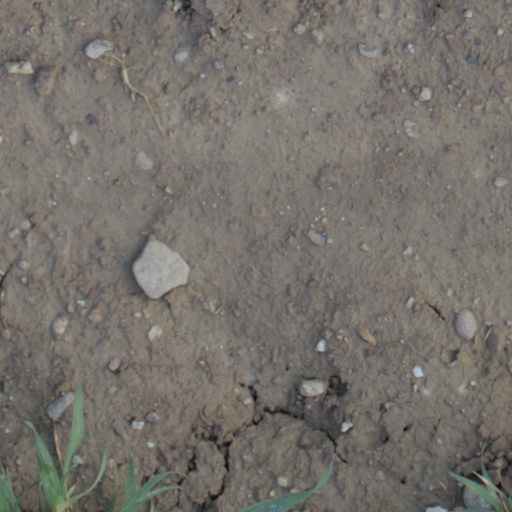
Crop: wheat